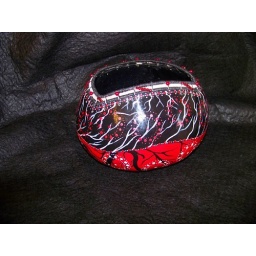
Large gourd basket done in acrylic with a black and white coil rim and red bead accents.